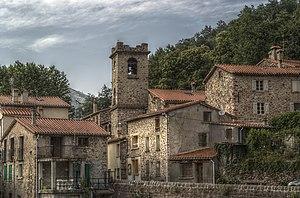
Vue général du village et clocher de l'église Saint-Sauveur, Lamanère (Pyrénées-Orientales, Languedoc-Roussillon, France) Català: Vista general del poble i campanar de l'església Sant Salvador, La Menera (Pirineus Orientals, Llenguadoc-Rosselló, França) Español: Vista general del pueblo y campanario de la iglesia San Salvador, Lamanère (Pirineos Orientales, Languedoc-Rosellón, Francia) This image was created with Luminance HDR Luminance HDR 2.3.0 tonemapping parameters: Operator: Mantiuk06 Parameters: Contrast Mapping factor: 0.1 Saturation Factor: 0.8 Detail Factor: 1 PreGamma: 0.91
L'église Saint-Sauveur est une église romane située à Lamanère, dans le département français des Pyrénées-Orientales.
Lamanère est une commune française située dans le département des Pyrénées-Orientales, en région Occitanie. Elle possède la particularité d’être la commune la plus méridionale, la plus au Sud, de la France continentale.